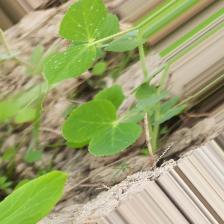
Label: Powdery Mildew